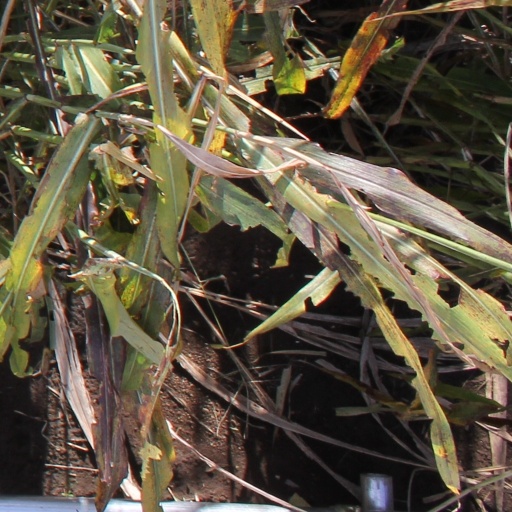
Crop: sorghum